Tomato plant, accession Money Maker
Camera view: horizontal (90 deg, fisheye); turntable rotation: 90 degrees
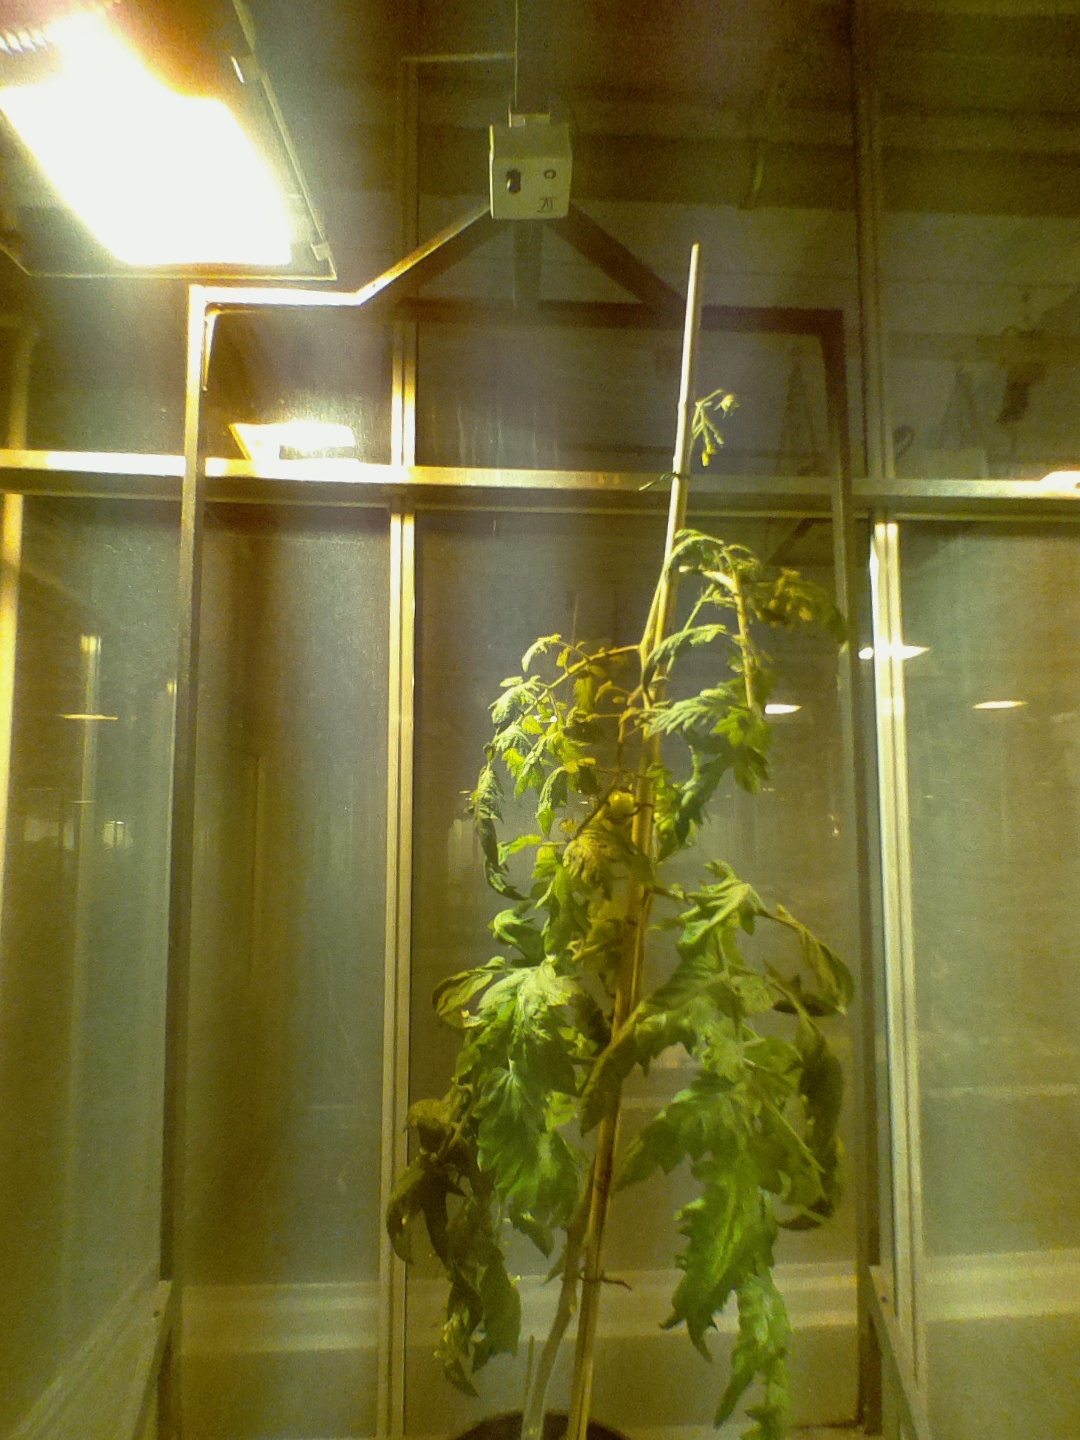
BBCH growth stage 75: 50%-60% of final fruit size